2009 Honduran coup d'état

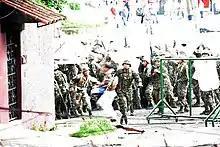
A clash between pro-Zelaya protesters and the Honduran military

In response to the events, a series of demonstrations took place, with some opposing the coup and others supporting it. Several notable demonstrations are listed below: